Sheep Meadow

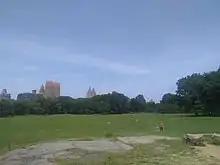
The southern portion of Sheep Meadow with rock outcrops

Sheep Meadow is on the western side of Central Park just north of the 65th Street transverse road. Adjacent features include The Dairy and Central Park Carousel to the southeast, Central Park Mall to the east, The Ramble and Lake to the north, Strawberry Fields memorial to the northwest, West Drive to the west, and Heckscher Playground and Ballfields to the south.